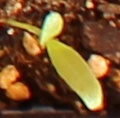
Label: Sugar beet